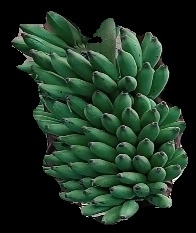
Variety: elakki-bale
Grade: grade1